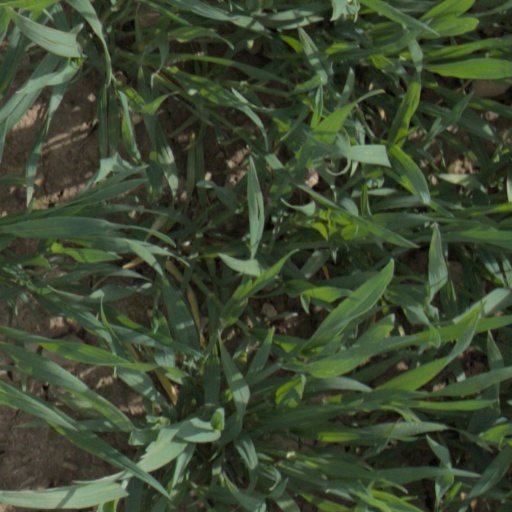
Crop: wheat